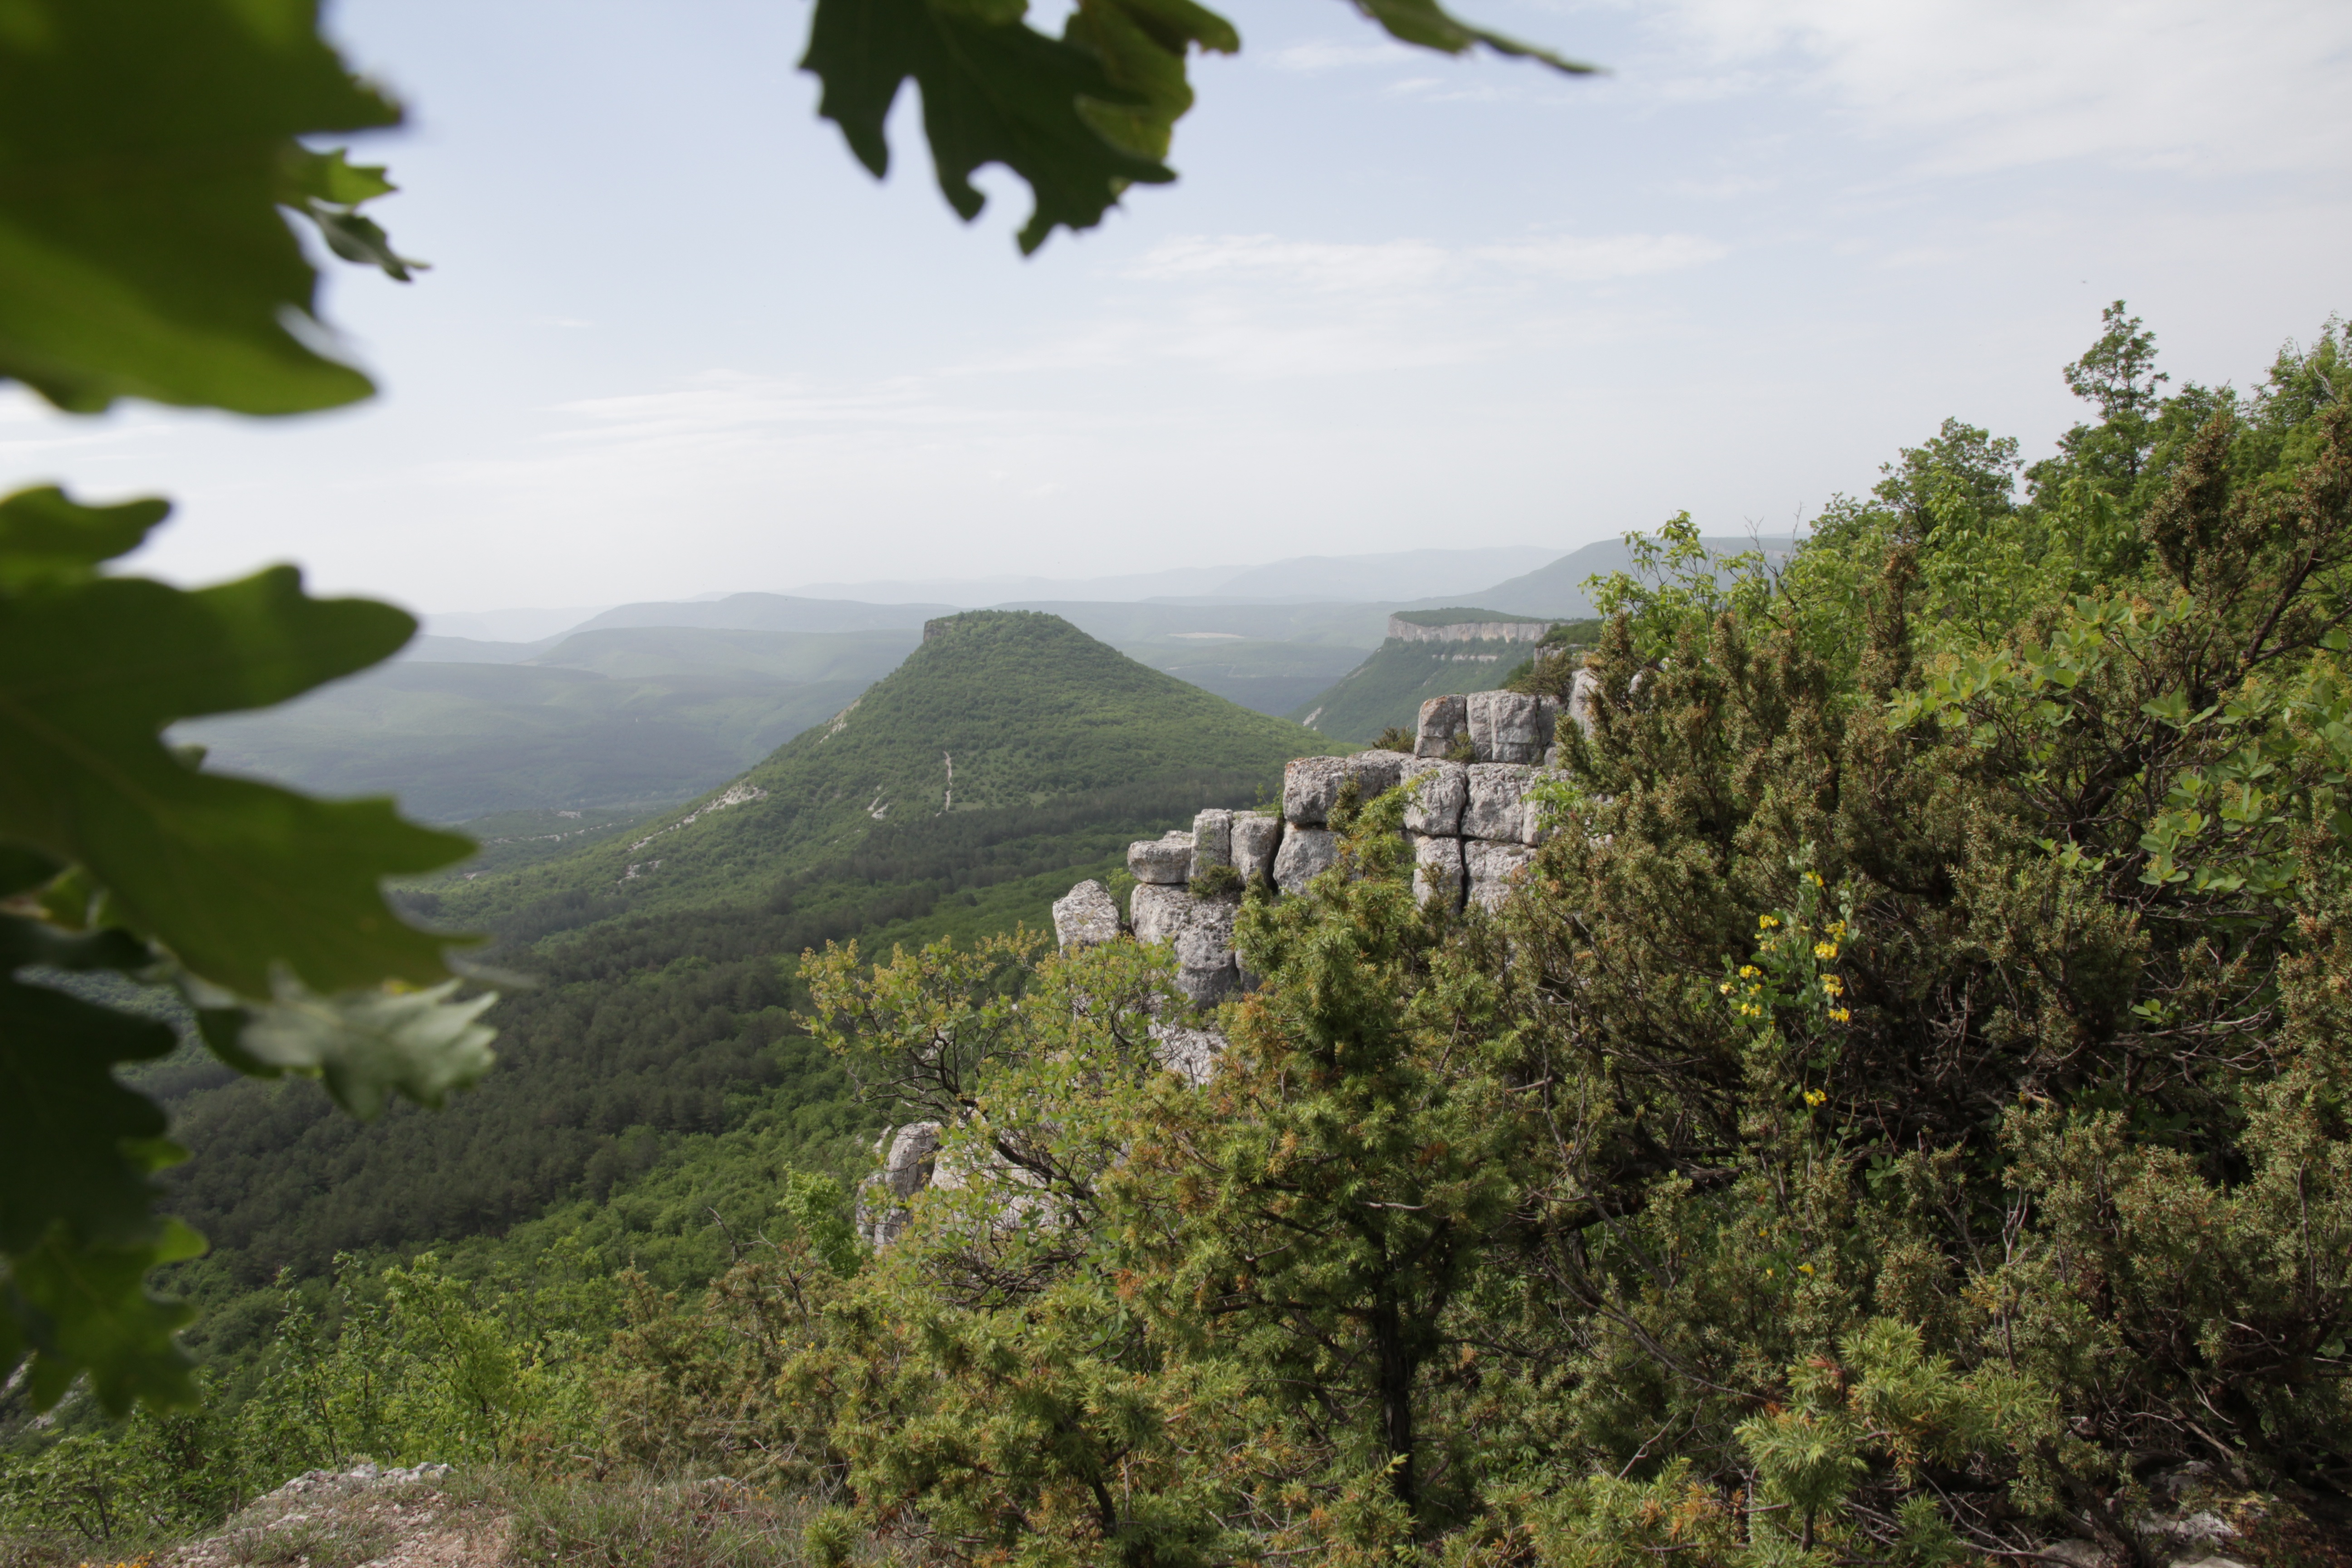
landscape, tree, nature, forest, mountain, hill, valley, mountain range, summer, cliff, jungle, terrain, ridge, rocks, stones, mountains, vegetation, rainforest, beauty, ecosystem, crimea, geographical feature, mountainous landforms